Refused

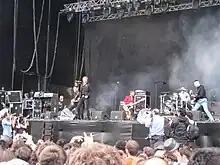
Refused performing in 2012

During BBC Radio 1's "Punk Show" on 2 January 2012, Mike Davies stated that Refused, along with At the Drive-In would be reforming in 2012. On 9 January 2012, Refused announced a reunion to perform at the 2012 Coachella Festival. This was controversial because of the band's original explicit declaration to never reunite.